Wansford, Cambridgeshire

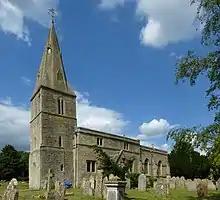
Wansford Parish Church in Wansford

The Parish Church of St Mary the Virgin is a Grade I listed building and is the main Church of England parish church of Wansford. There is also a former chapel in the village centre, but this has since been converted into a private residence. The Great North Road crossed the River Nene on Wansford Old Bridge, which is a Grade I listed building. The stone bridge replaced a wooden bridge with eight arches damaged by floods in 1571. The Great North Road was diverted to the east and the 1920s concrete bridge is itself Grade II*; it now carries the northbound carriageway of the A1.